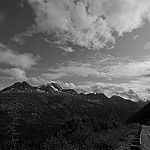
Label: B & W